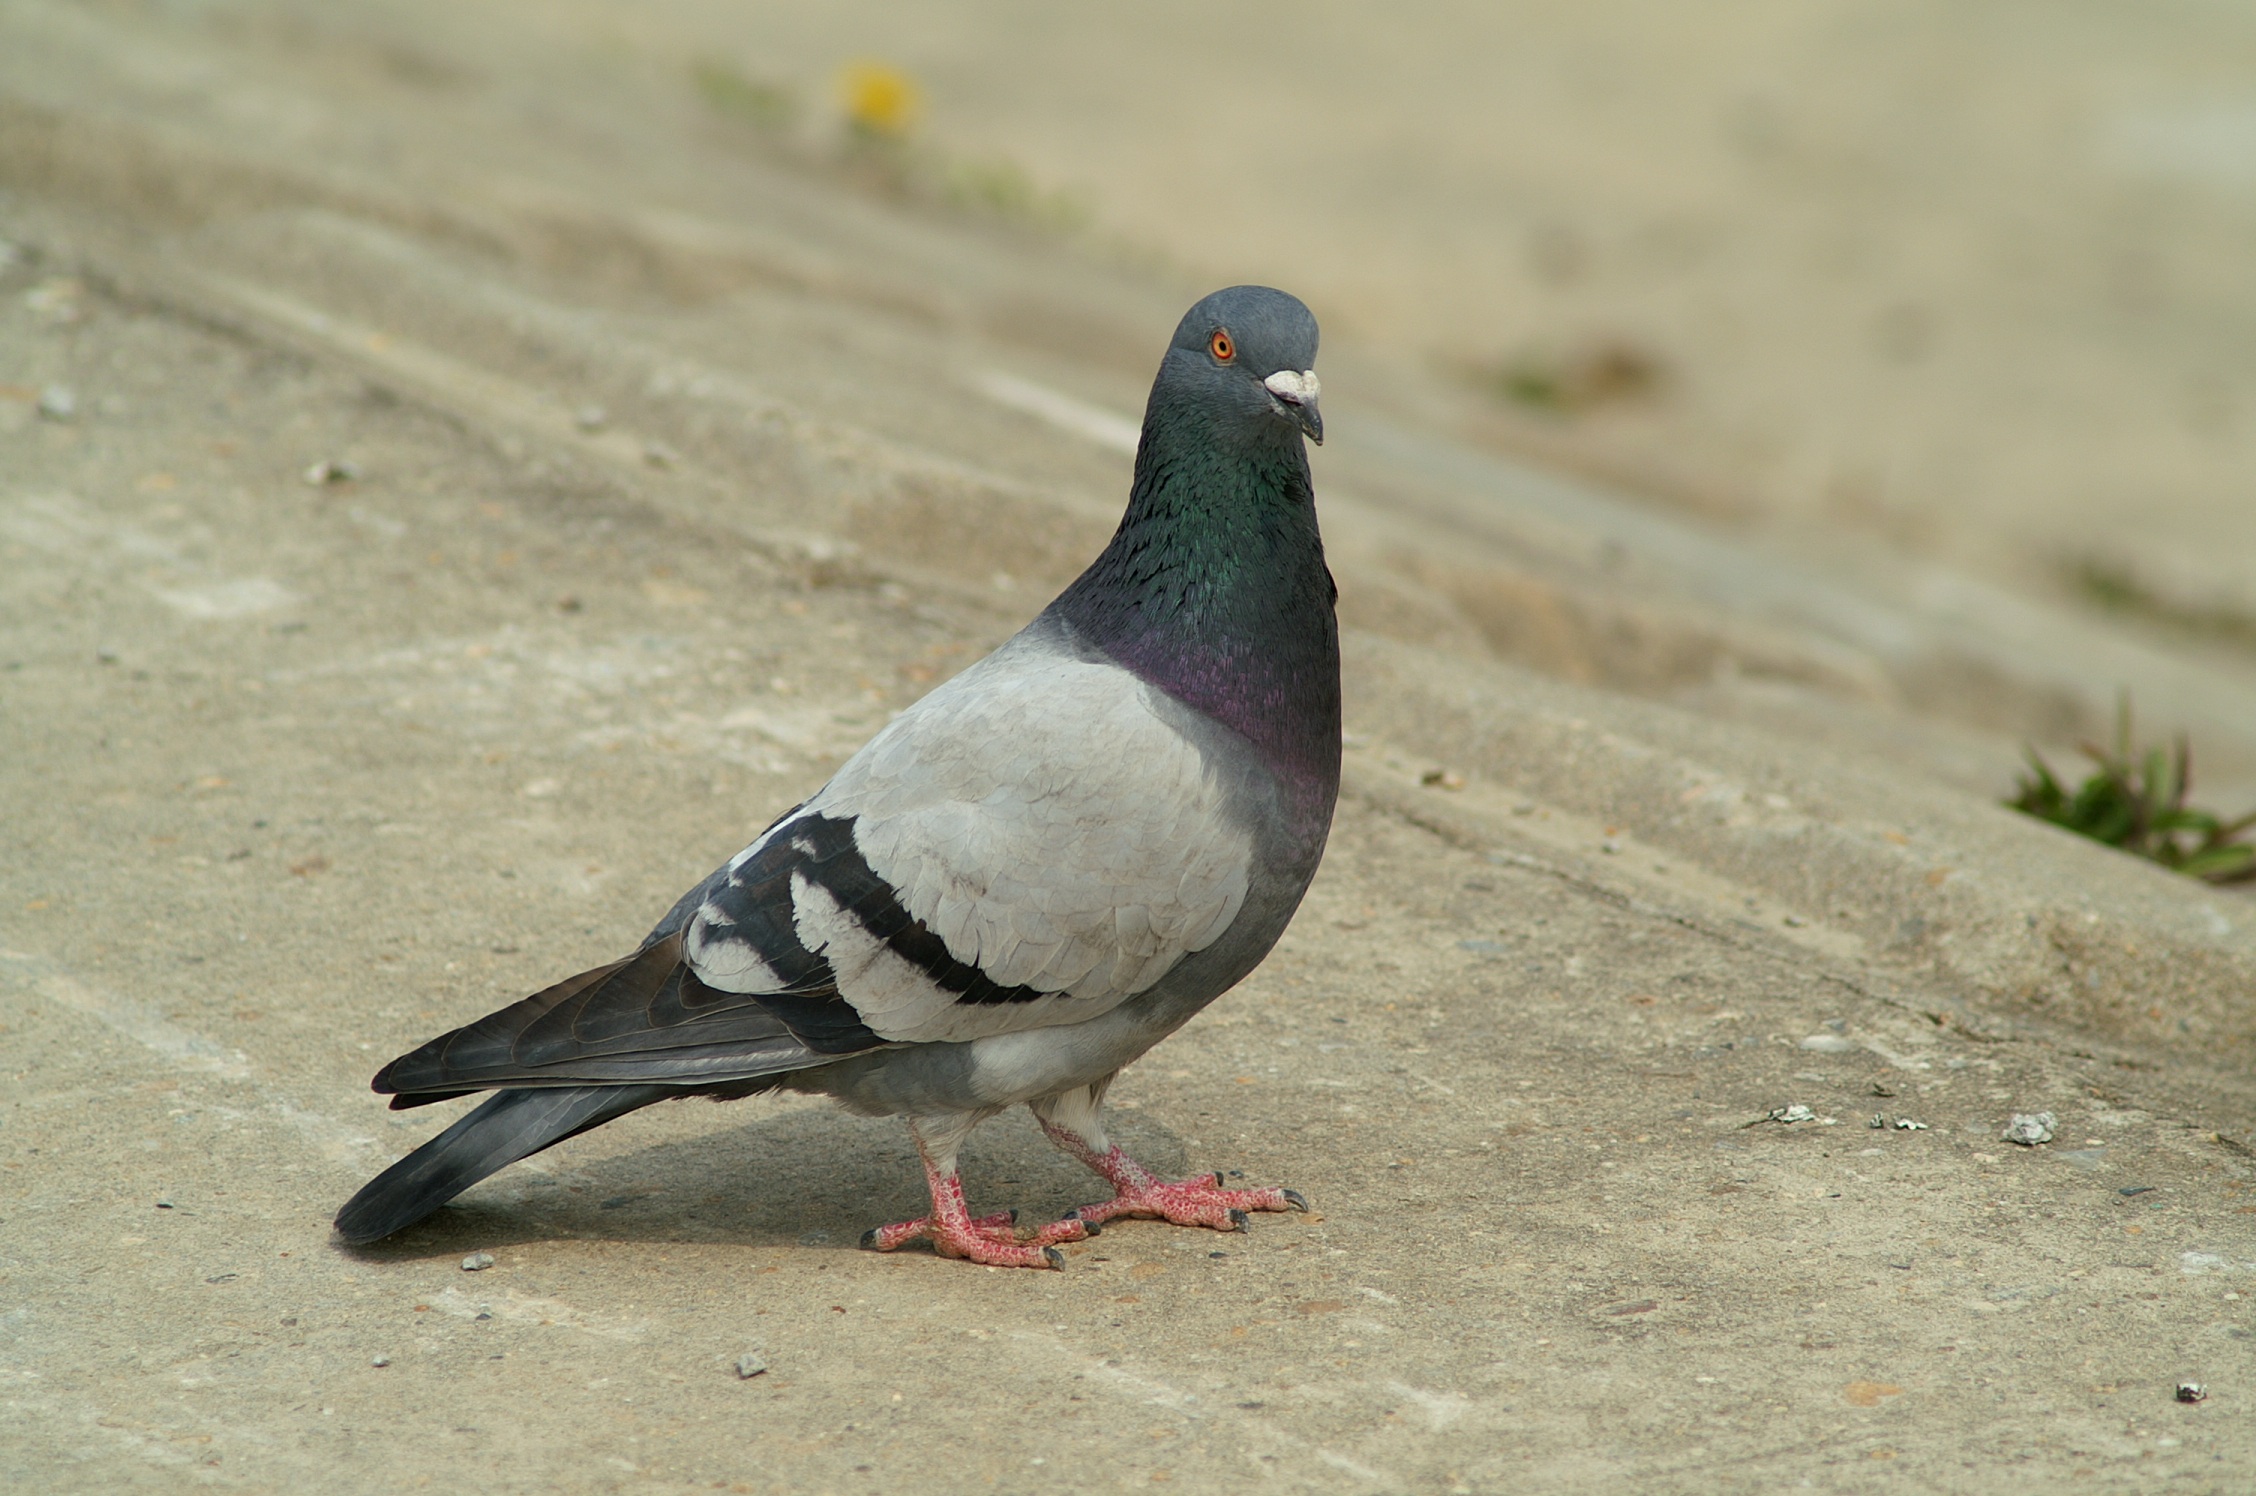
bird, wildlife, beak, fauna, birds, pigeon, vertebrate, new, pigeons and doves, stock dove